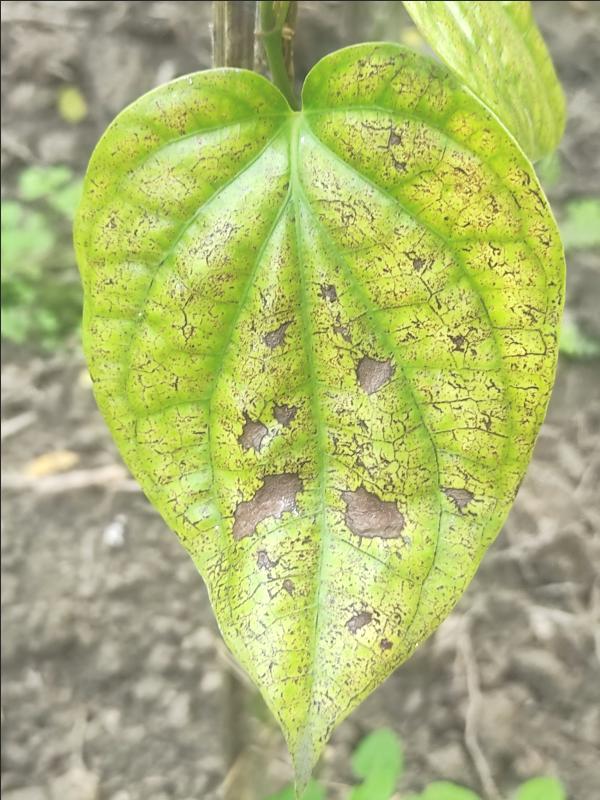
Label: Fungal_Brown_Spot_Disease